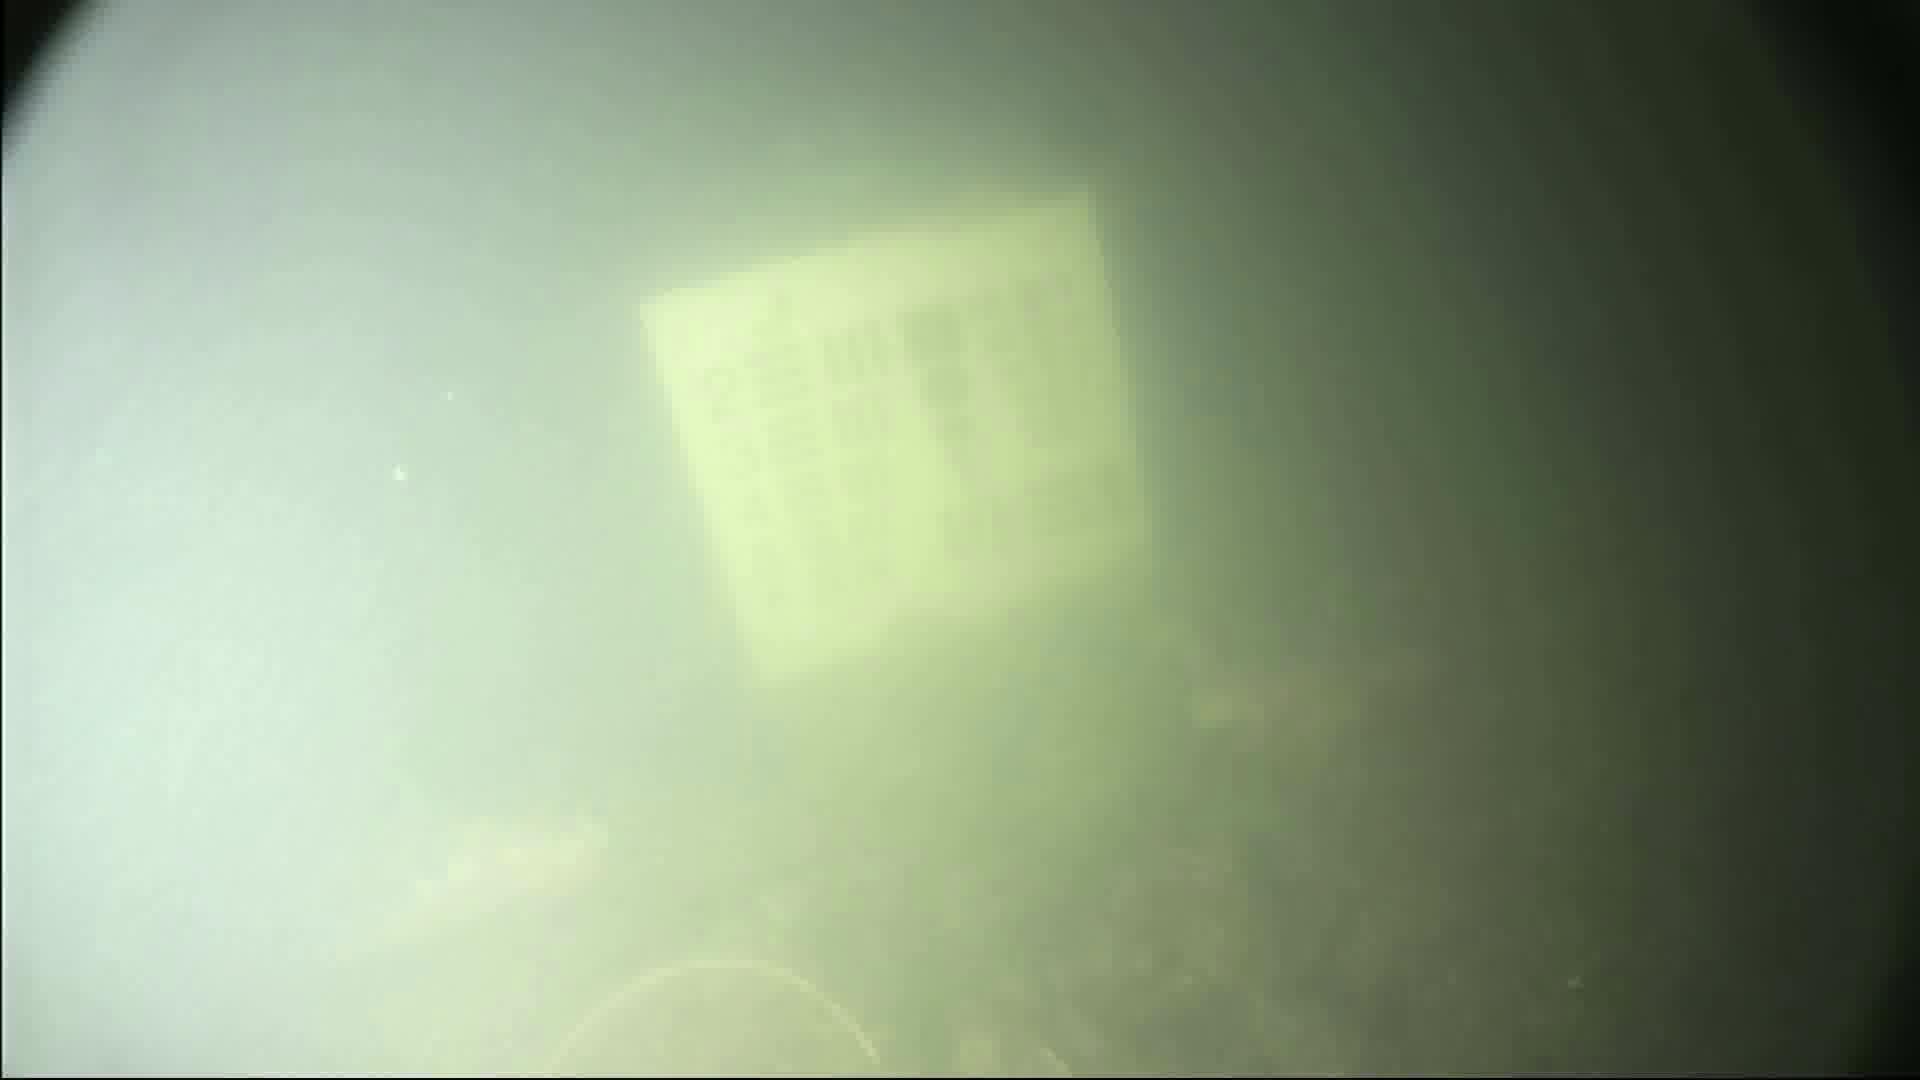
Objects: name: fish